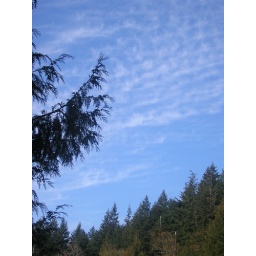
sky over lake 1